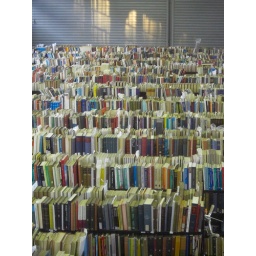
50,000 academic books stored under one roof in this Cambridge book repository.